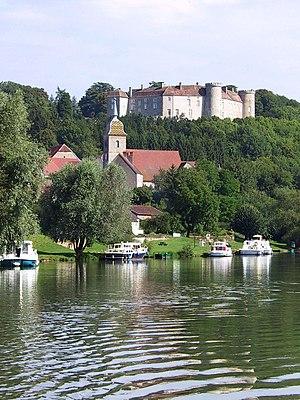
Le château de Ray-sur-Saône est un ancien château fort datant du Xᵉ siècle reconstruit en style classique au XVIIIᵉ siècle, situé à Ray-sur-Saône en Bourgogne-Franche-Comté. Le château appartient au département de la Haute-Saône, depuis la donation de Diane Baconnière de Salverte du 29 mai 2015. Il est en parfait état de conservation et le parc est ouvert gratuitement à la visite. Il fait partie des plus beaux châteaux de la région de par sa richesse intérieure et extérieure.
Ray-sur-Saône est une commune française située dans le département de la Haute-Saône, en région Bourgogne-Franche-Comté.
Cet article recense les monuments historiques de la Haute-Saône, en France, pour la partie sud-ouest du département.
Le tourisme dans la Haute-Saône est principalement axé sur une activité verte et nature en campagne. La Haute-Saône est un des derniers départements quant à la fréquentation, classée 91ᵉ sur 95. Ce chiffre s'explique par l'absence de tourisme de masse. Le cyclotourisme, la randonnée pédestre et le tourisme fluvial sont les principales activités touristiques. Ces activités d'itinérance permettent de découvrir un paysage rurale parsemé de monument divers : châteaux, édifices religieux, lavoirs, fermes avec charri et chalot ; les croix et calvaires ou encore vestiges du passé minier et industriel du département. Par ailleurs, seize bourgs et villages font partie du réseau des « Cités de Caractère de Bourgogne-Franche-Comté ».